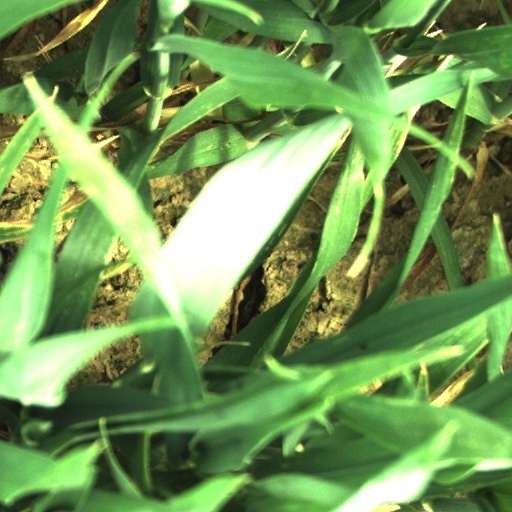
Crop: wheat